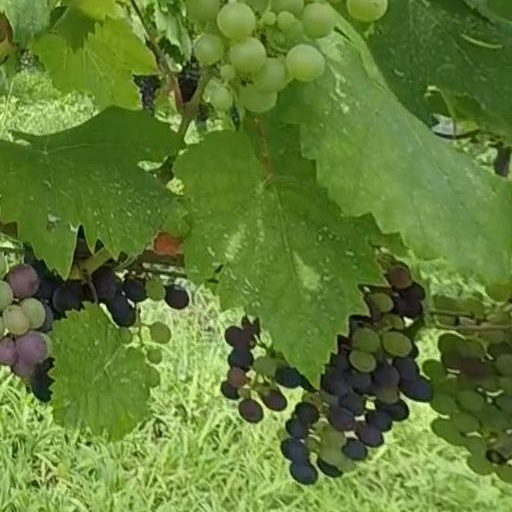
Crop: grape